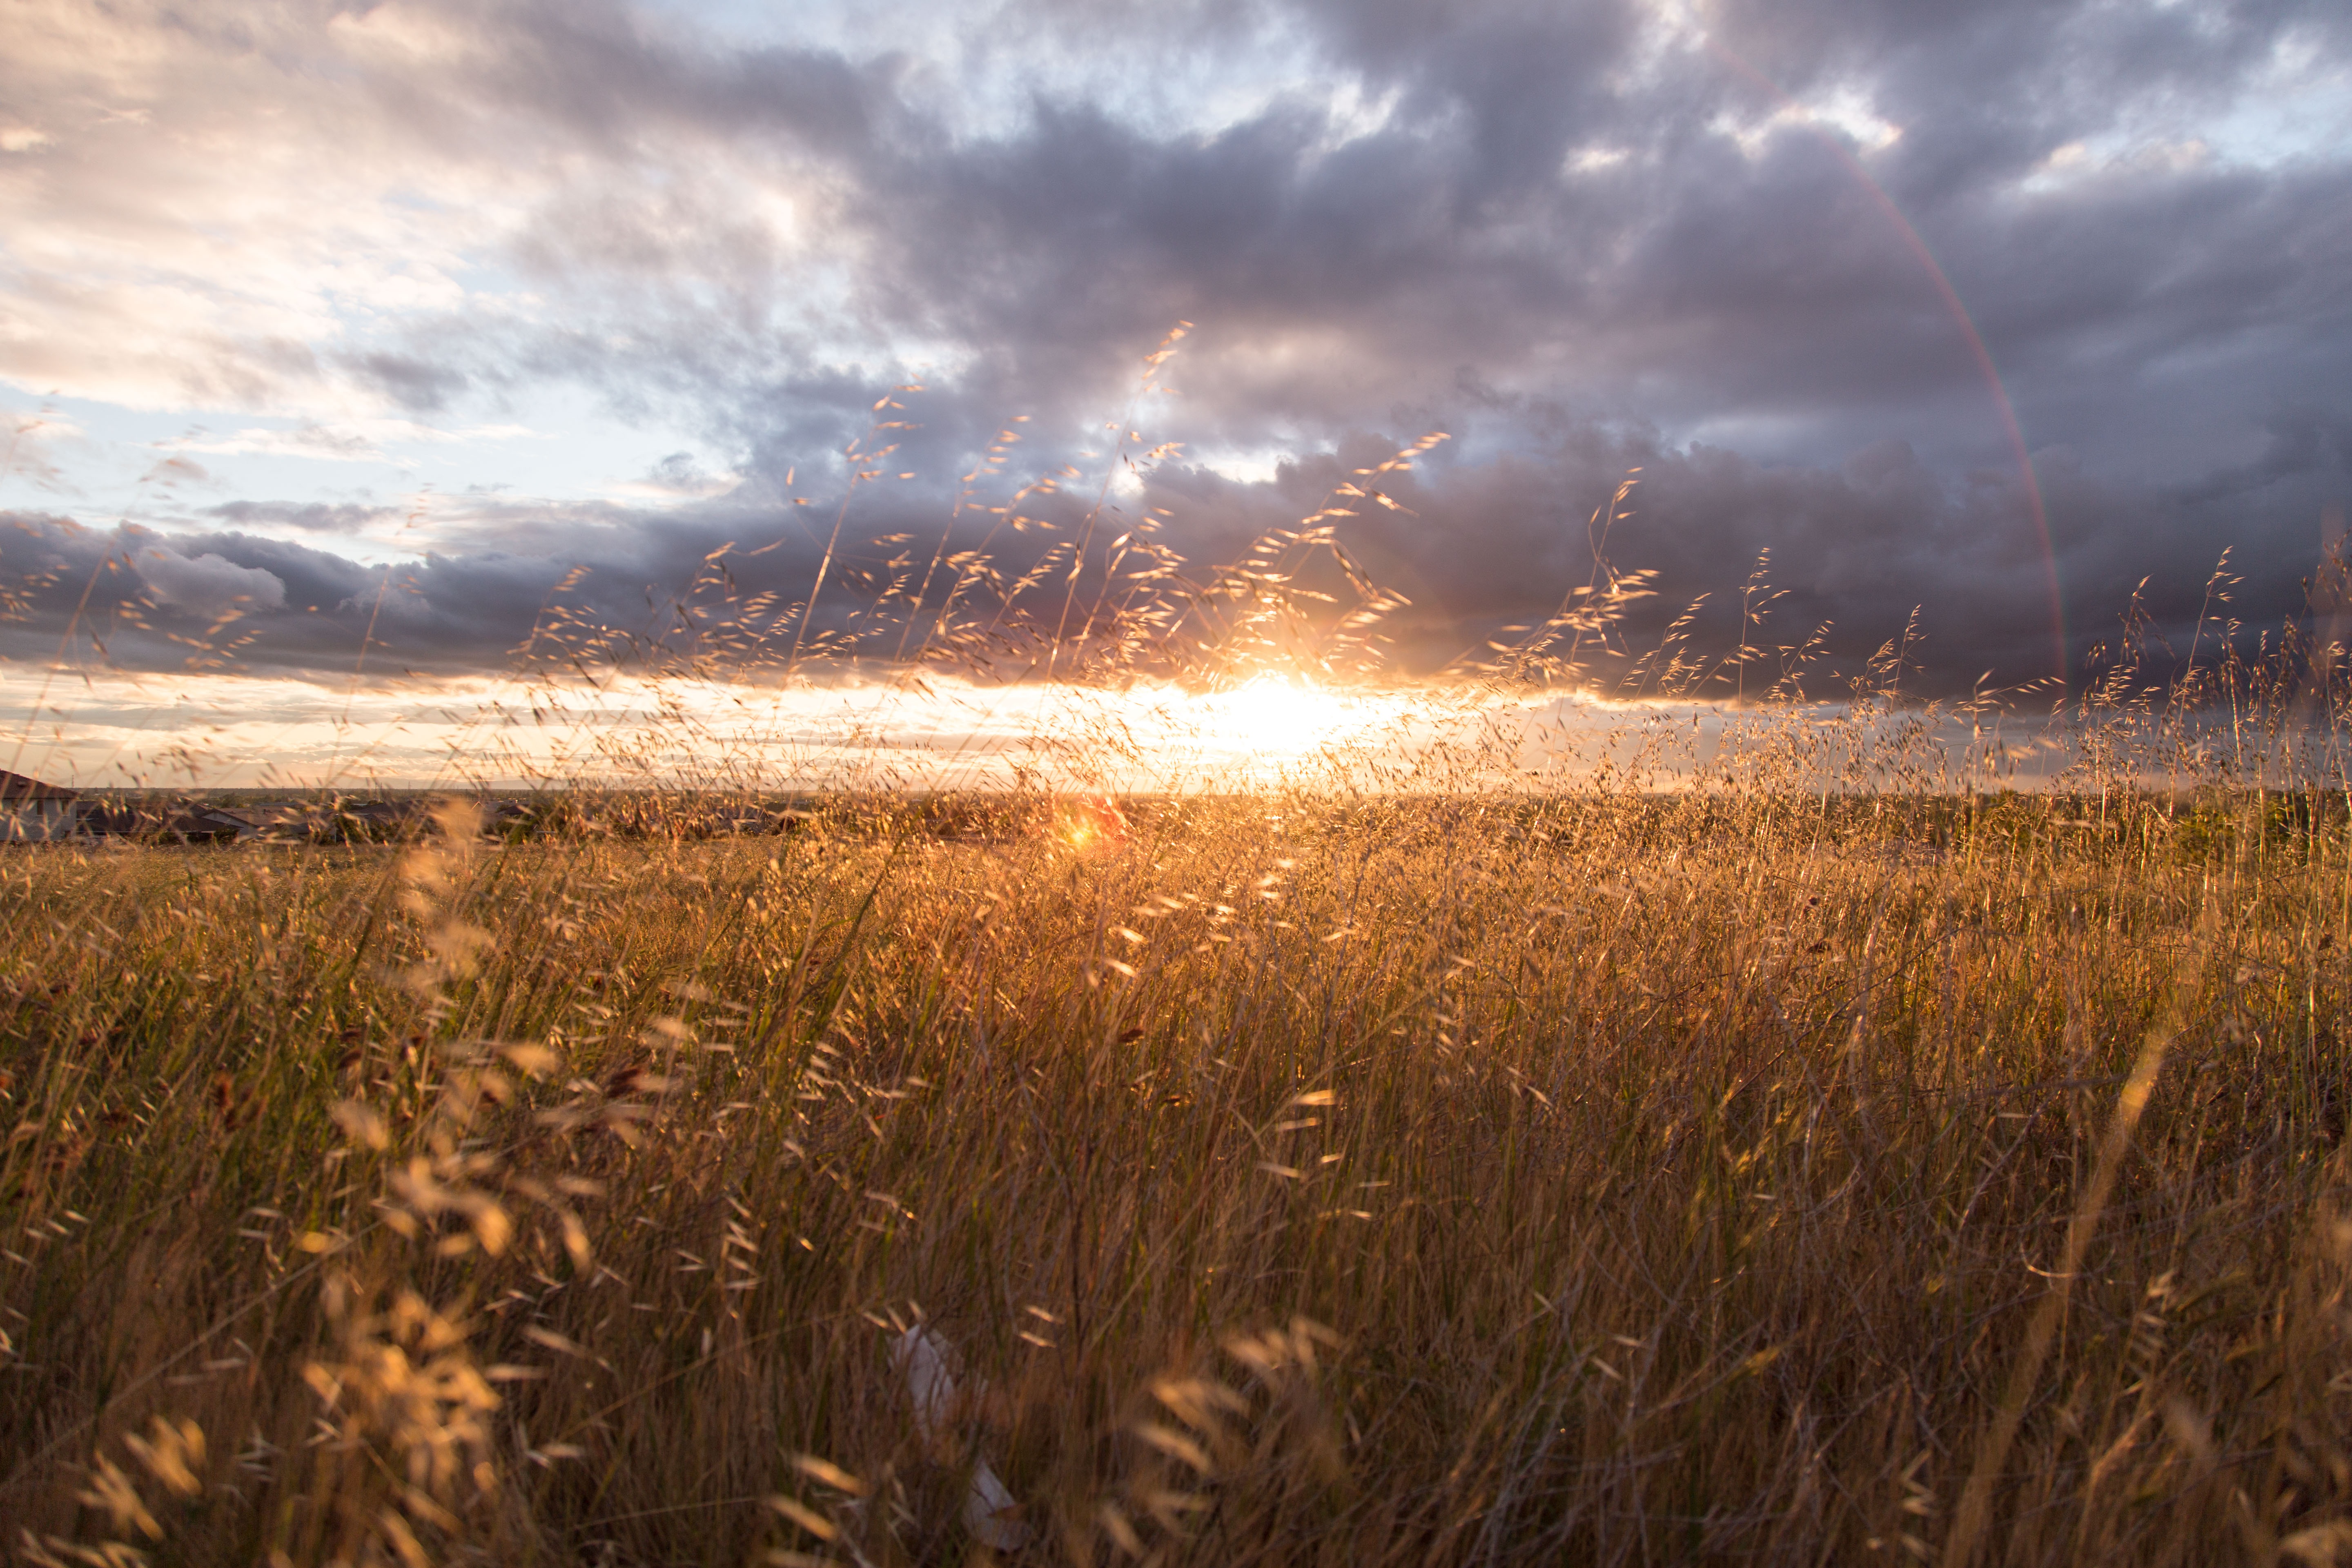
landscape, tree, nature, grass, outdoor, horizon, light, cloud, growth, plant, sky, sun, sunrise, sunset, field, farm, meadow, prairie, countryside, sunlight, morning, hill, wind, dawn, summer, dusk, environment, evening, rural, spring, golden, autumn, freedom, agriculture, season, plain, farmland, sunny, grassland, wetland, day, habitat, steppe, rural area, natural environment, atmospheric phenomenon, grass family